Donostia-San Sebastián International Peace Conference

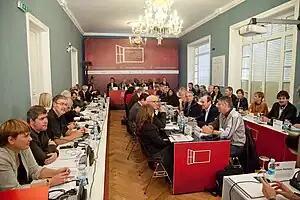
Prior to the conference, the international personalities are sitting at the table at the back, the organizers at the table at the center, and the Basque politicians, syndicalists and other social agents at the tables at the sides.

The International Conference to Promote the Resolution of the Conflict in the Basque Country — more widely known as the Donostia-San Sebastián International Peace Conference — was a conference aimed at promoting a resolution to the Basque conflict, which took place in Donostia-San Sebastián (Basque Country) on October 17, 2011, at Aiete Palace. It was organized by the Basque citizens' group Lokarri, and included leaders of Basque parties, as well as six international personalities known for their work in the field of politics and pacification: Kofi Annan (former UN Secretary-General), Bertie Ahern (former Taoiseach of Ireland), Gro Harlem Brundtland (international leader in sustainable development and public health, former Prime Minister of Norway), Pierre Joxe (former Interior Minister of France), Gerry Adams (president of Sinn Féin, member of the Irish Parliament) and Jonathan Powell (British diplomat who served as the first Downing Street Chief of Staff). Tony Blair — former Prime Minister of the United Kingdom — could not be present due to commitments in the Middle East, but he supported the final declaration. The former US President Jimmy Carter (2002 Nobel Peace Prize) and the former US senator George J. Mitchell (former United States Special Envoy for Middle East Peace) also backed this declaration.